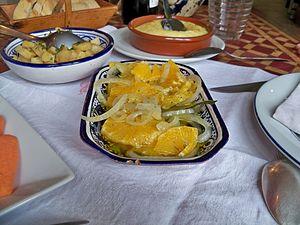
au bistot de pays de Lardiers (04)
La cuisine de l'Andalousie.
La cuisine est l'ensemble des techniques de préparation des aliments en vue de leur consommation par les êtres humains. La cuisine est diverse à travers le monde. Elle est l'un des éléments représentant la notion de terroir quand elle est le fruit des ressources naturelles et productions agricoles locales, des us et coutumes, de la culture et des croyances, du perfectionnement des techniques, des échanges entre peuples et cultures.